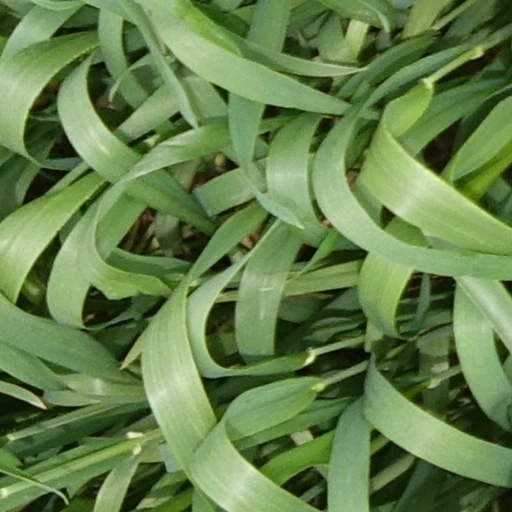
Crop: wheat